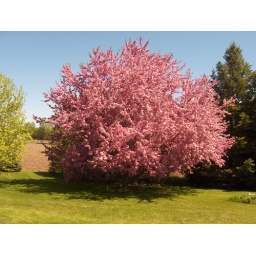
My front yard in late May 2008.  I planted this crab apple tree in the 1970's.